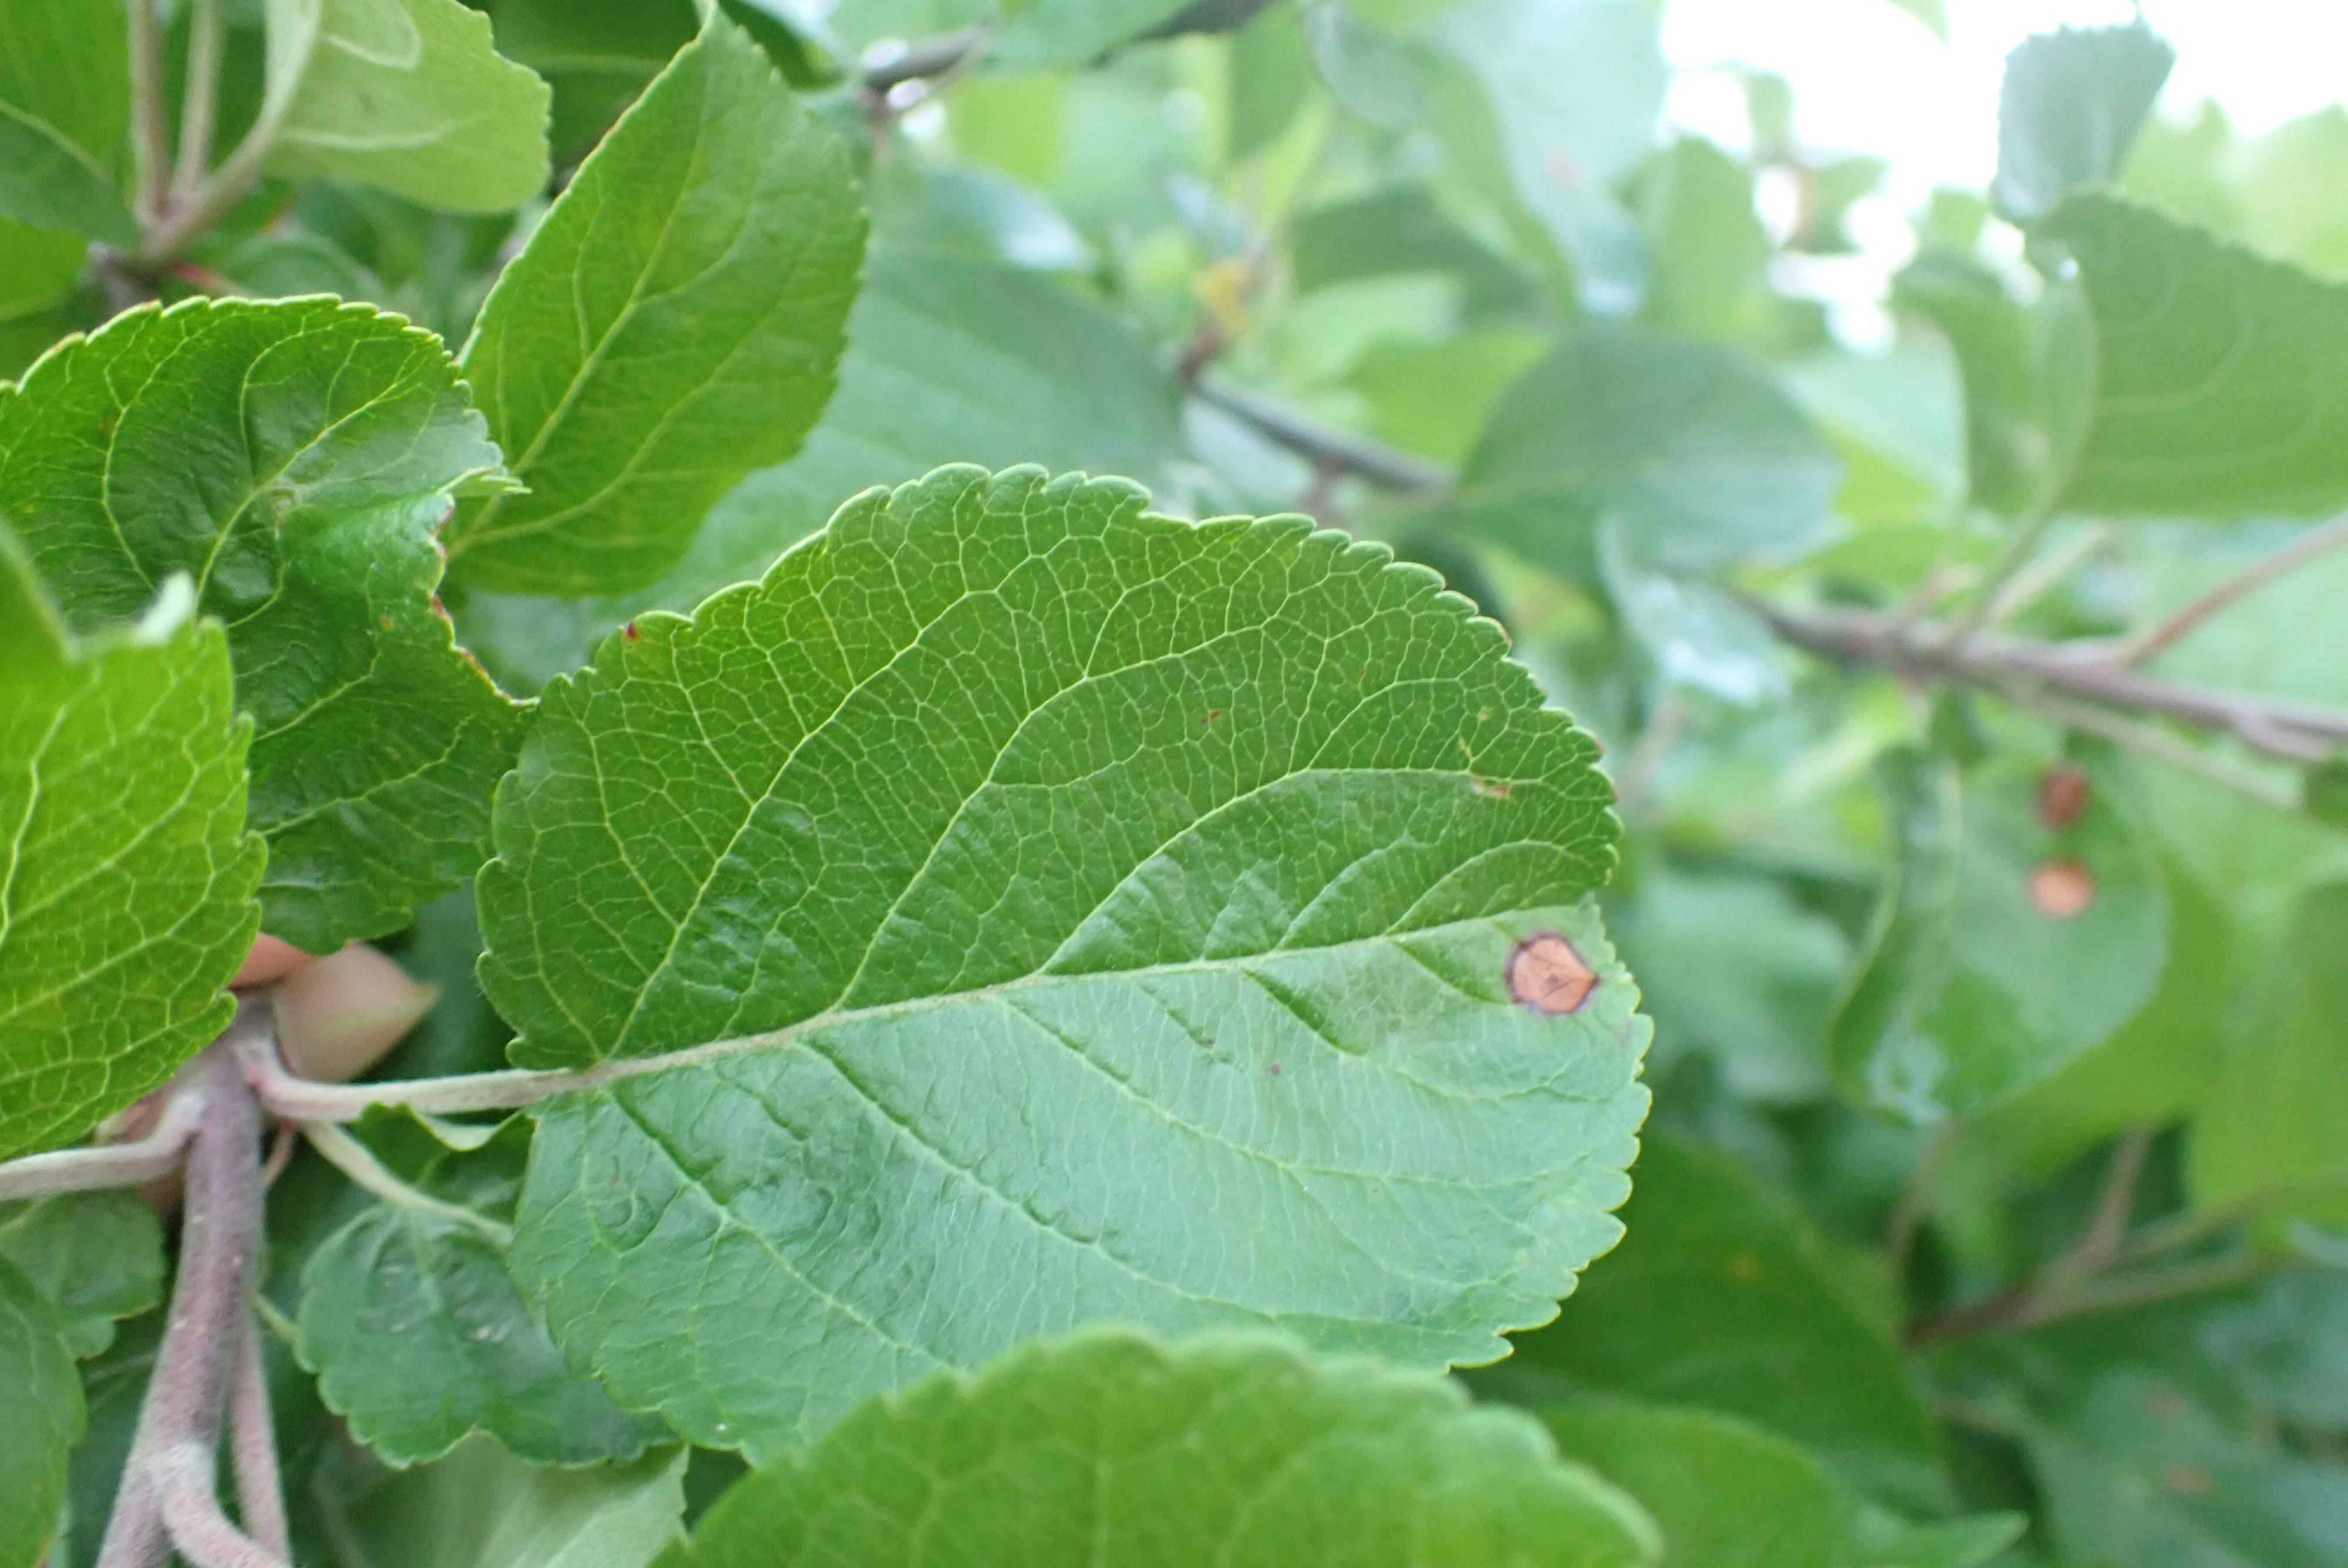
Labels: frog_eye_leaf_spot